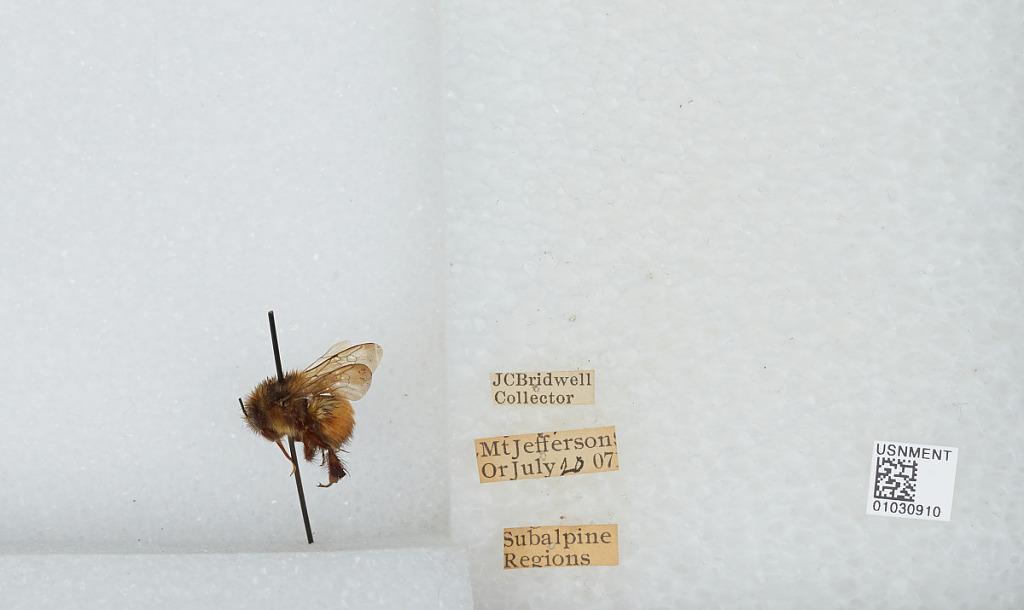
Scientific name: Bombus (Pyrobombus) melanopygus Nylander
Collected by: J. Bridwell
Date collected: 1907-7-20
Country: United States
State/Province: Oregon
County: Linn
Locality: Subalpine Regions, Mount Jefferson
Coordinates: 44.6742, -121.799